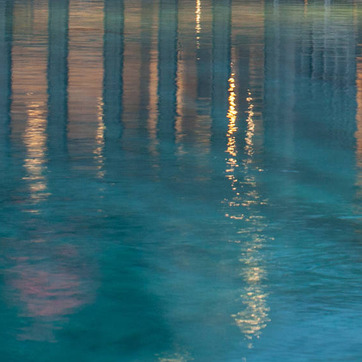
Material: water